Torneo Gran Alternativa (2007)

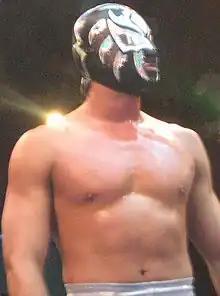
La Sombra, the 2007 rookie winner of the Gran Alternativa

The Torneo Gran Alternativa (2007) (Spanish for "Great Alternative Tournament") was the first CMLL Torneo Gran Alternativa professional wrestling tournament held by the Mexican professional wrestling promotion Consejo Mundial de Lucha Libre (CMLL; Spanish for "World Wrestling Council"). The tournament was held on June 29, 2007, in Mexico City, Mexico at CMLL's main venue, Arena México. The Gran Alternativa tournament features tag teams composed of a rookie, or "novato", and a veteran wrestler for an elimination tournament. The idea is to feature the "novato" wrestlers higher on the card that they usually work and help elevate one or more up the ranks. CMLL made the Torneo Gran Alternativa an annual event in 1995, only skipping it four times between 1994 and 2017. since it is a professional wrestling tournament, it is not won or lost competitively but instead by the decisions of the bookers of a wrestling promotion that is not publicized prior to the shows to maintain the illusion that professional wrestling is a competitive sport.